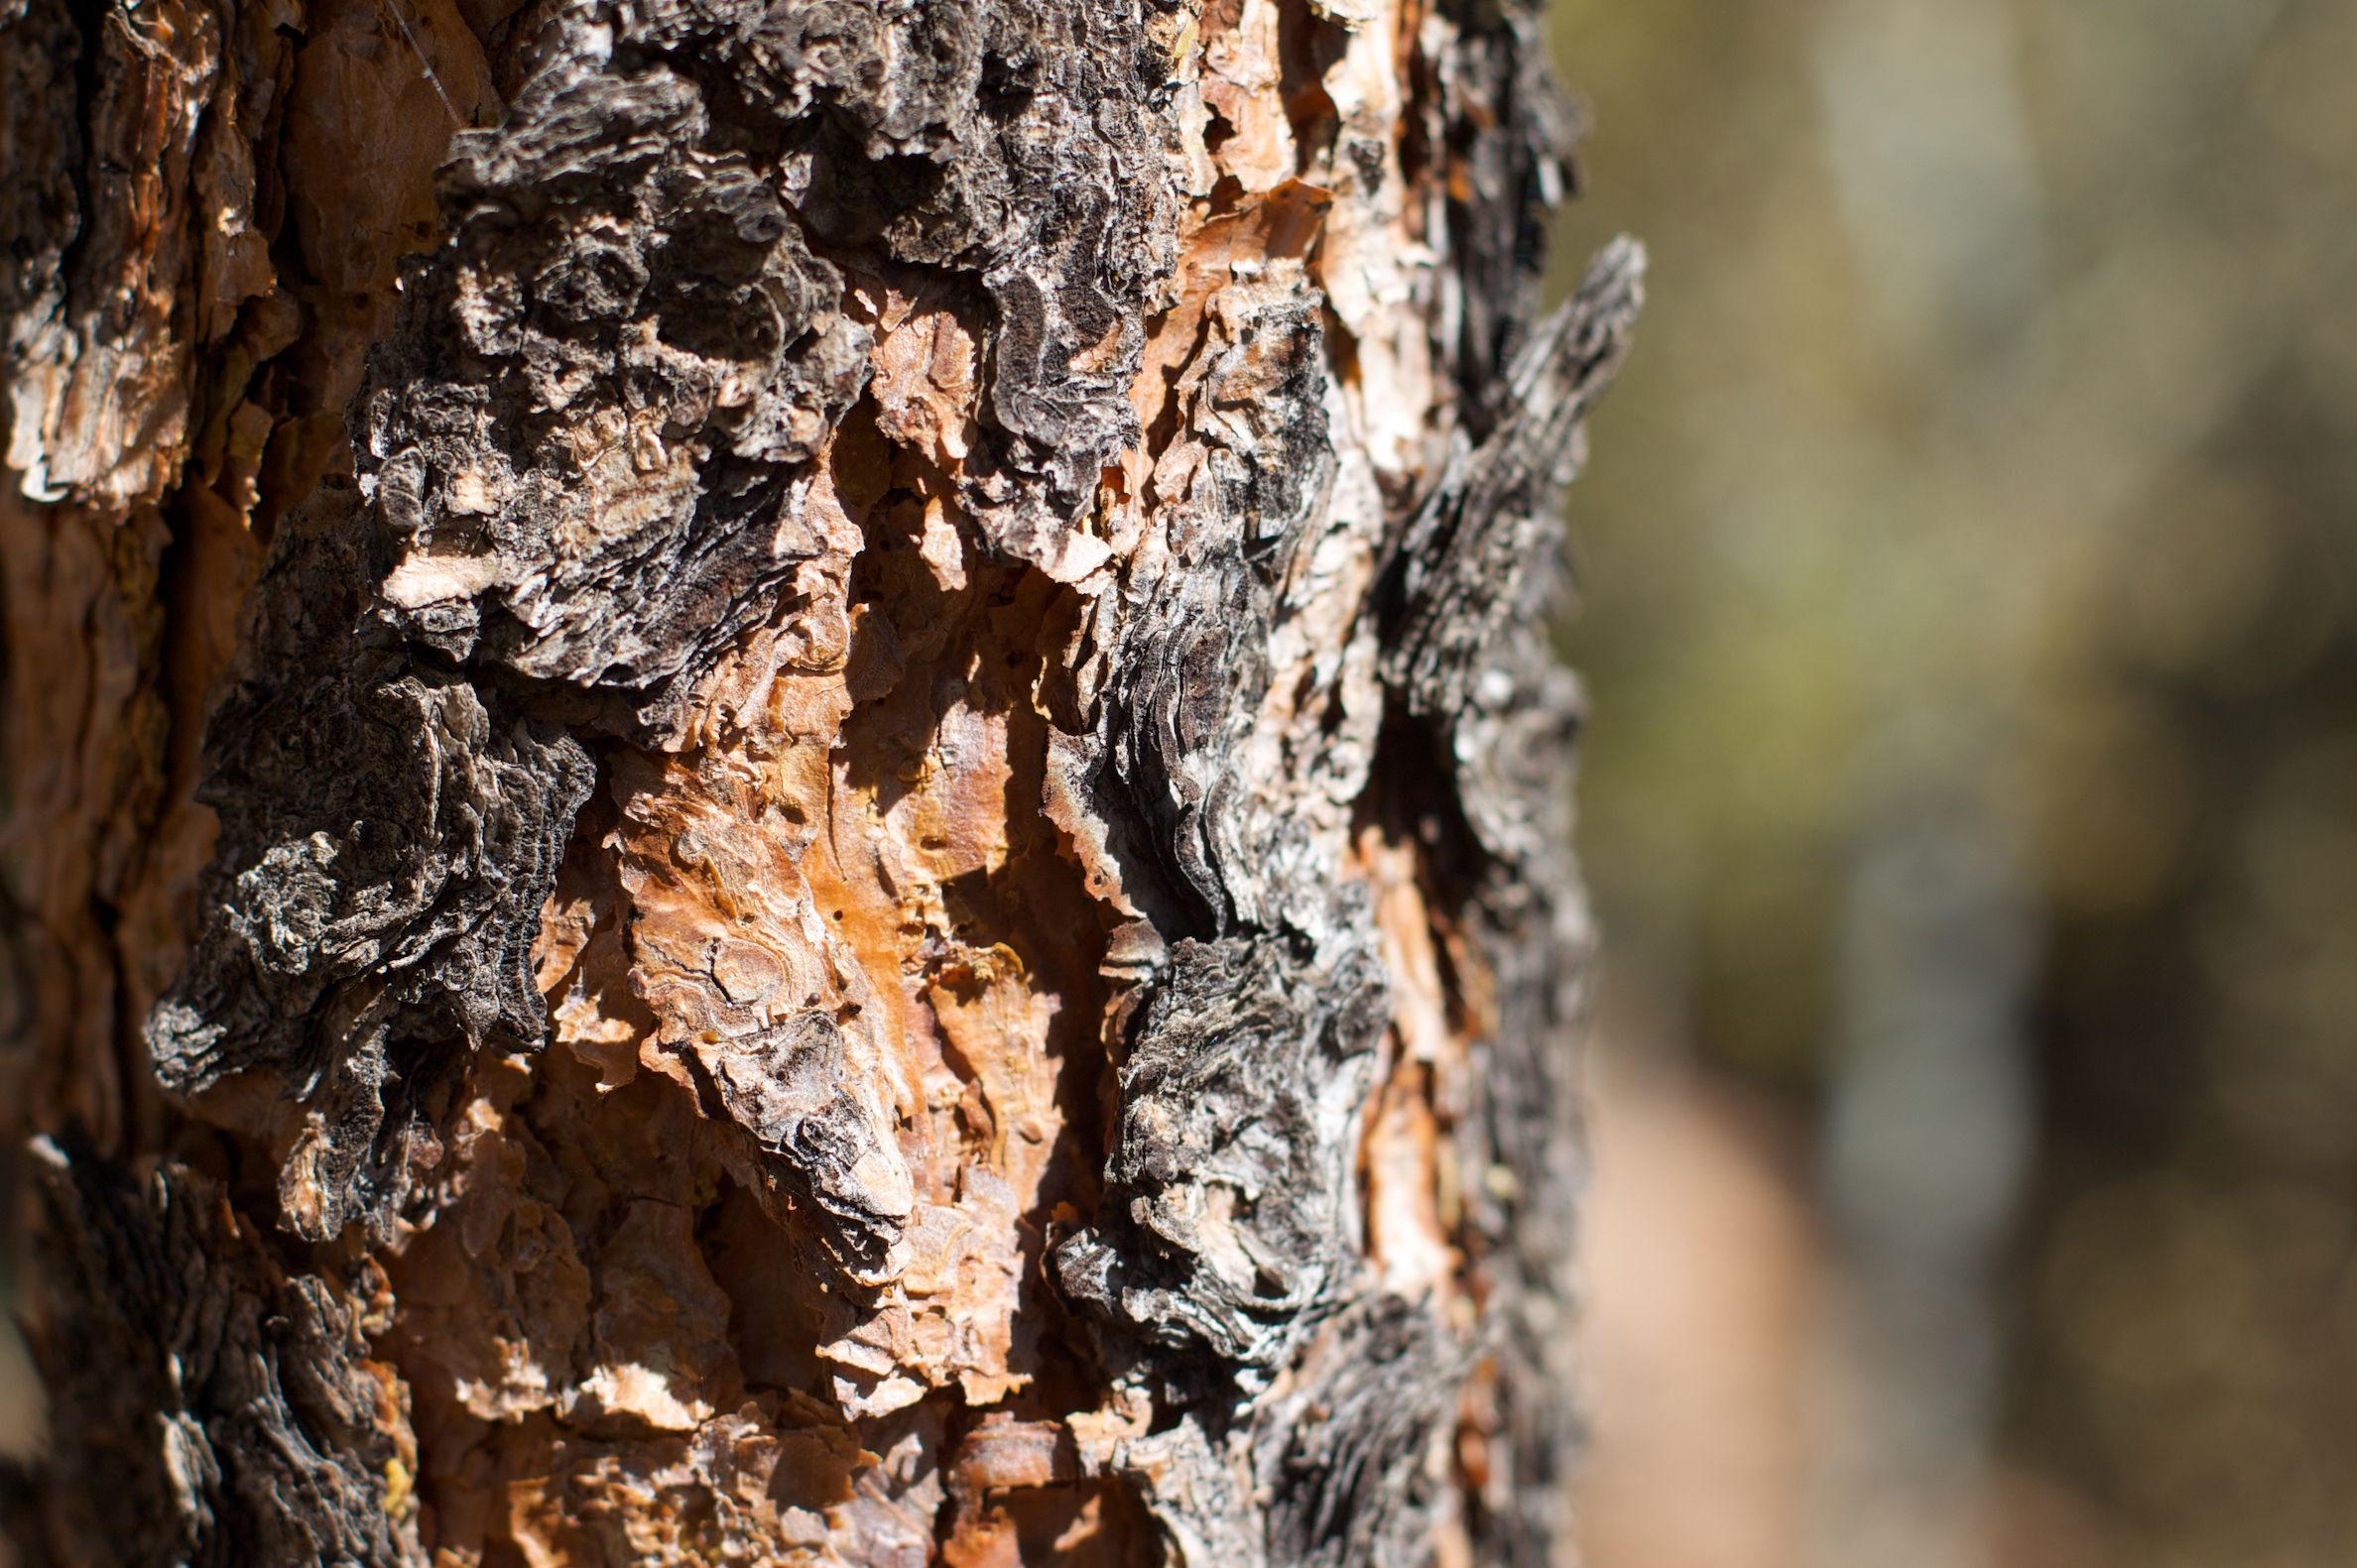
tree, nature, branch, plant, wood, leaf, flower, trunk, wildlife, soil, flora, fauna, close up, plant stem, woody plant, land plant